Malignant chondroid syringoma

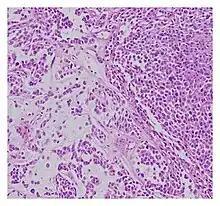
Histopathological examination of malignant chondroid syringoma

A malignant chondroid syringoma (also known as a "malignant mixed tumour" or "MCS" ) is a very uncommon cutaneous (skin) condition characterised by an adnexal eccrine tumour.